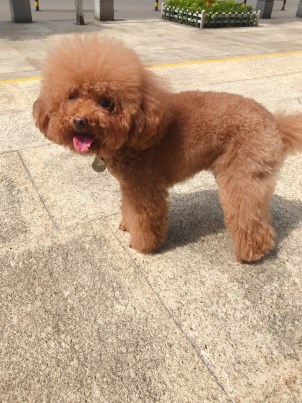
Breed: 7449-n000128-teddy